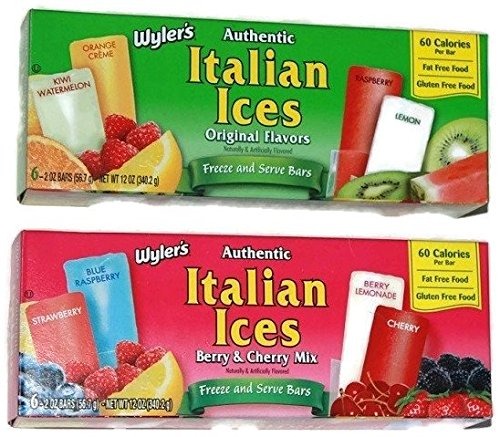
Item Name: Wyler's Authentic Italian Ices Combo, Berry & Cherry Mix and Original Flavors, Raspberry,Orange,Watermelon,Lemon,Cherry,Strawberry Flavors Net Wt. 24 oz, Tub
Value: 24.0
Unit: Ounce

Price: 14.88